Front (oceanography)

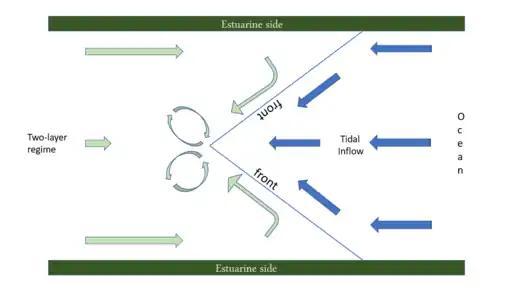
The schematic illustration of the tidal intrusion front with the flow pattern at the surface.

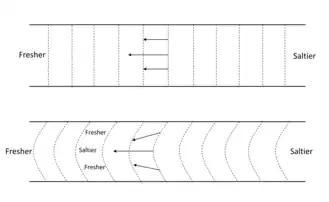

Axial convergence, longitudinal or shear fronts: In estuaries where the tidal flow is even stronger, the fresh river and saline ocean waters will become well-mixed. As the middle of an estuary is generally deeper than the sides, differences in horizontal shear arise. This leads to higher velocities in the middle of the estuary than at the sides. In addition, the shear will also be higher at the bottom of the river, creating a vertical velocity gradient. Together, these gradients will lead to a converging circulation that can stretch very far into the estuary. This distance is influenced by the differences in density in the longitudinal direction (along the axis of the river). Such a front can be observed in, for example, the Conwy estuary, or York River Estuary.